Redstone (Dubuque, Iowa)

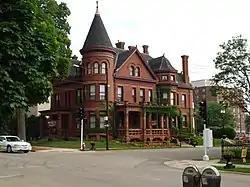

Redstone is a historic building located in Dubuque, Iowa, United States. This is one of three large homes that Augustine A. Cooper, who owned Cooper Wagon and Buggy Works, built for himself and his two daughters. When it was completed in 1888 it was a duplex with 27 rooms, with the family side more ornate than the tenant side. The 2½-story brick structure with red sandstone trim was designed by Thomas Carkeek in the Richardsonian Romanesque style. The elements of that style are found in the round arch window openings, the use of rough limestone for the lintels, and its heavy mass. The terracotta friezework on the cornices over the bay window, the tower, the corner gables, and the Corinthian-style capitals on the porch columns reflect Neoclassical influences. The house was individually listed on the National Register of Historic Places in 1976, and it was included as a contributing property in the Cathedral Historic District in 1985. The building has been converted into a bed and breakfast inn.